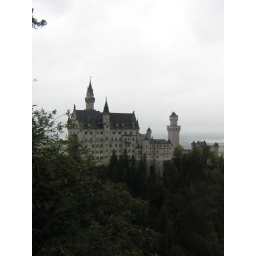
The castle from a rope bridge that I went nowhere near